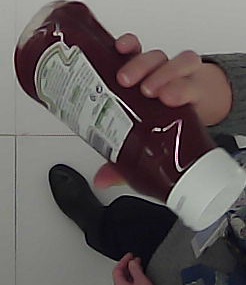
Product: heinz_ketchup